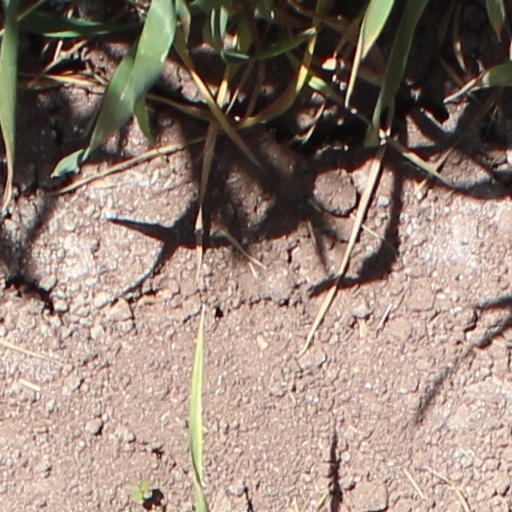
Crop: wheat